Postage stamps and postal history of Palau

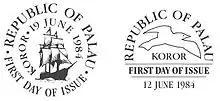
Original stamp cancellation marks for the bicentenary se-tenant stamp set

The inspiration for these unusual bicentenary stamps came from George Keate's 18th-century book, "Account of the Pelew Islands." Polly Cianciolo's research led to George Keate's rare book which pictured many Palau scenes dating back to the time when the islands were discovered. The stamp concept tells the story of the August 9, 1783, accidental discovery of the Islands when the English Captain Wilson shipwrecked the East India Company's packet, "Antelope".